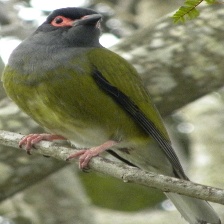
Species: AUSTRALASIAN FIGBIRD
Scientific name: SPHECOTHERES VIEILLOTI